Emily Diana Watts

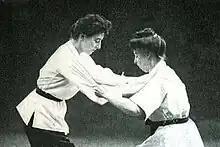
Watts (left), in 1906

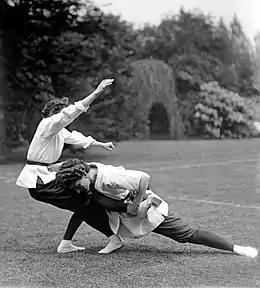
Watts (left) teaches jujutsu to Mary Russell, Duchess of Bedford c. 1905

Emily Diana Watts or Diana Watts or Mrs Roger Watts (1867–1968) was among the first female instructors of the Japanese art of jujitsu in the Western world. She was also an innovator in the field of physical culture.